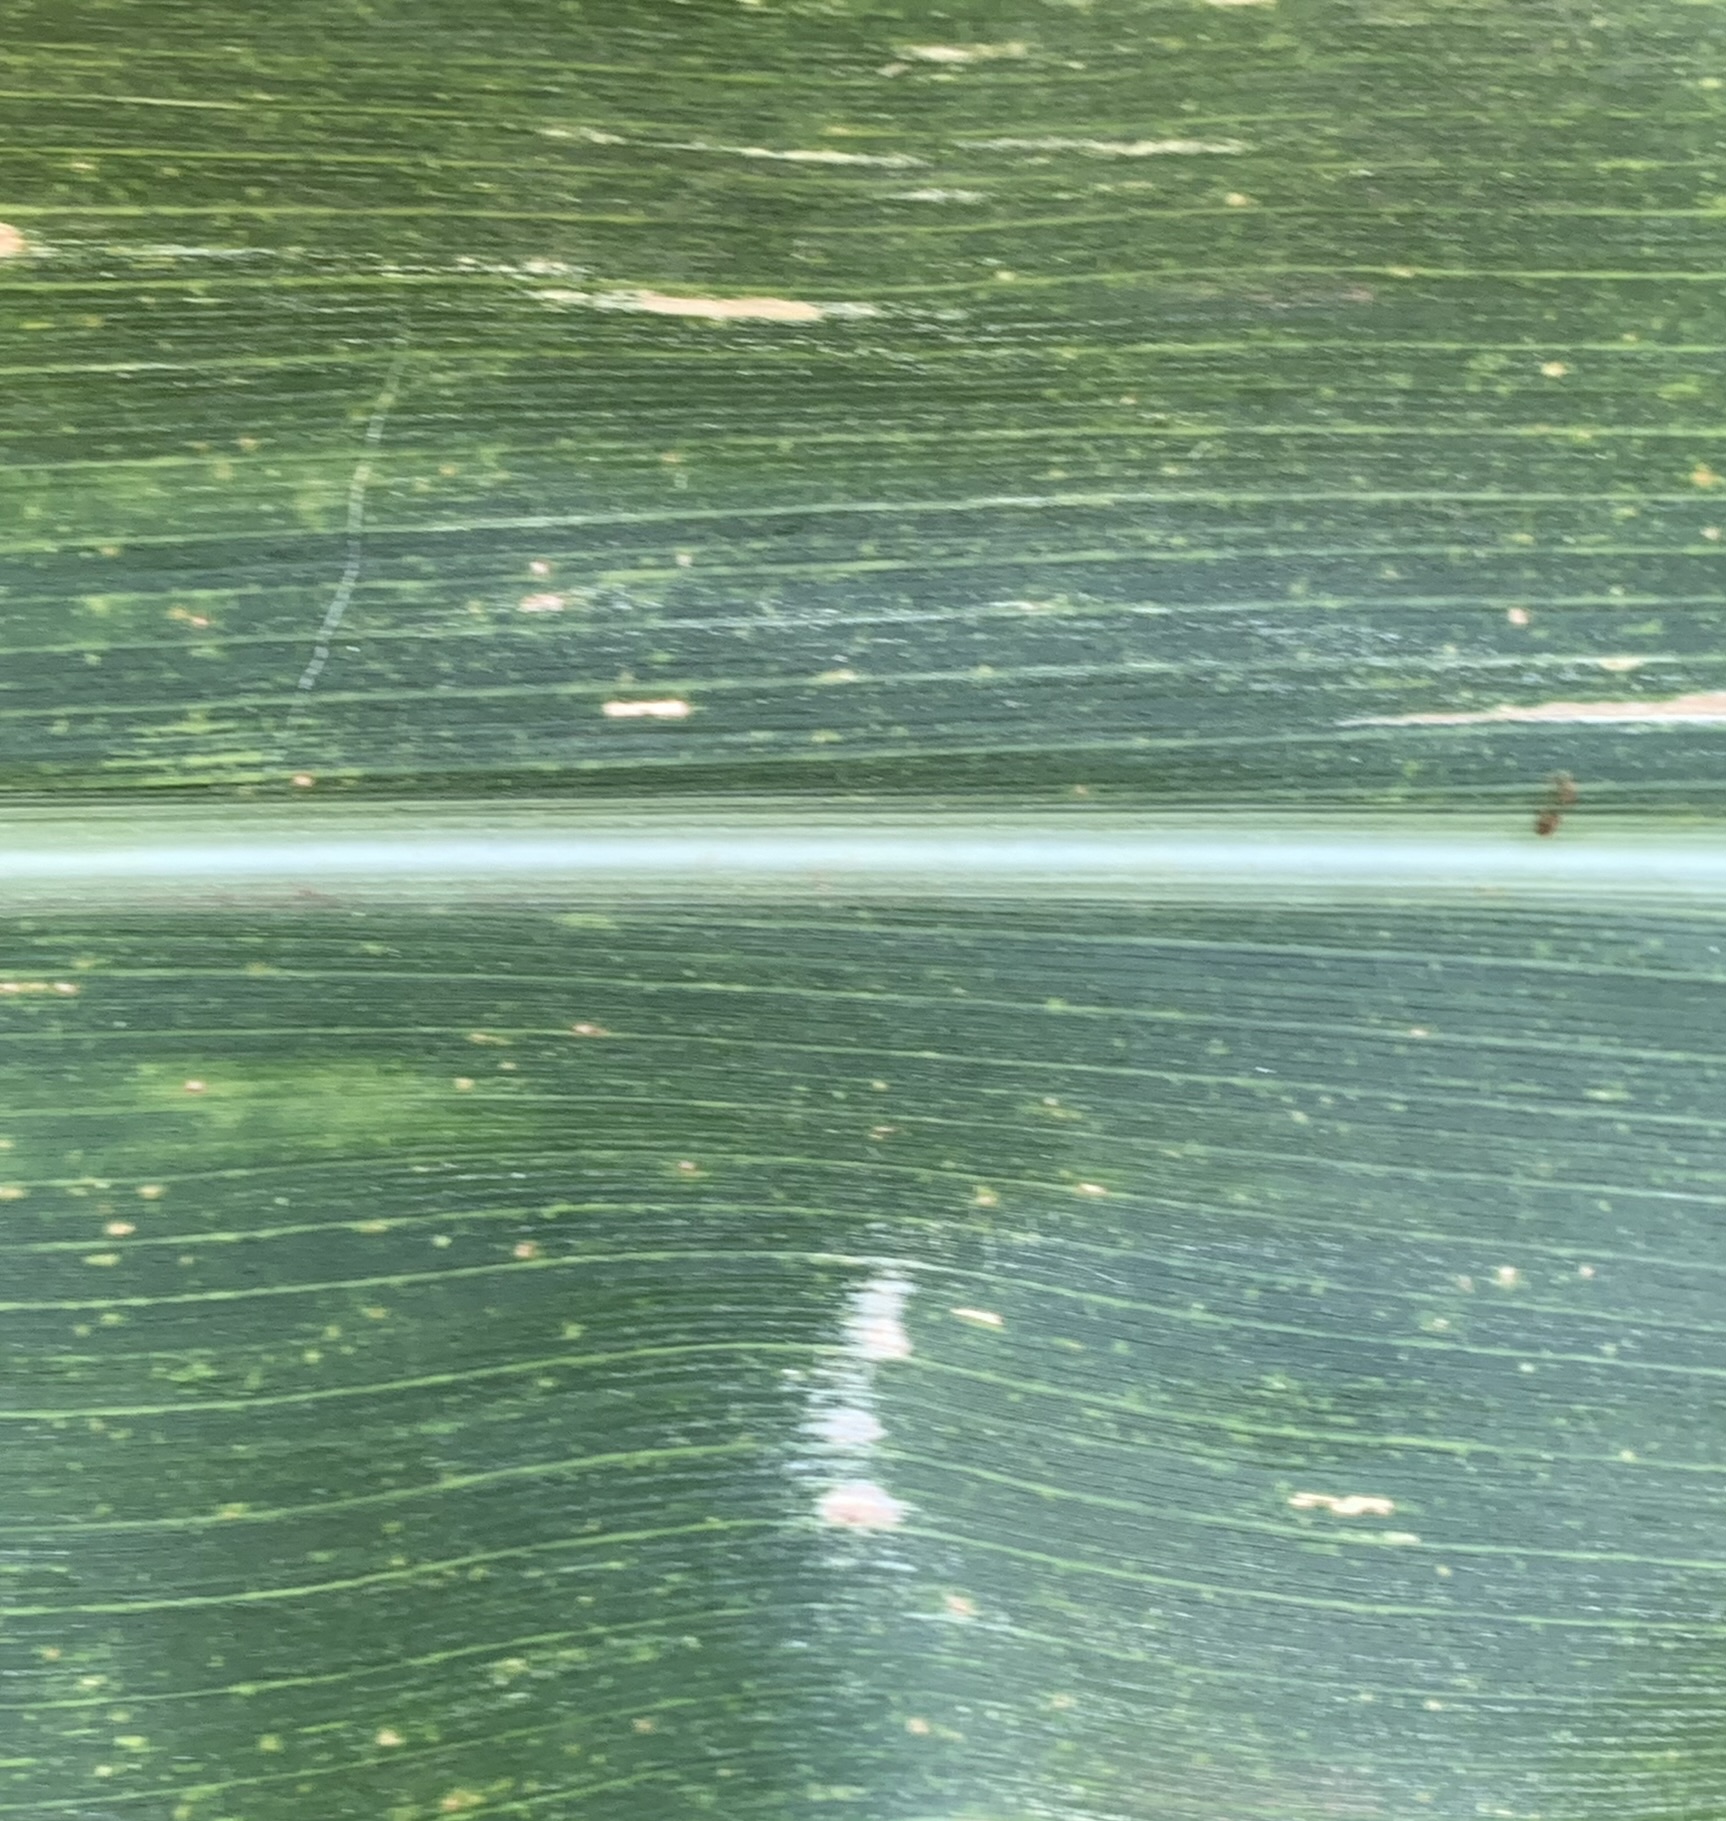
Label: MLN